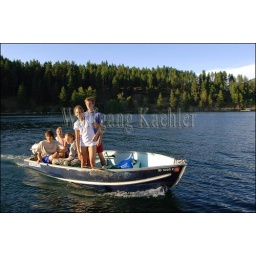
Usa, idaho, near sandpoint, lake pend oreille, teenagers in boat